Amani Research Institute

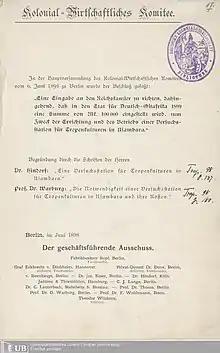
Recommendation for a tropical research station in German East Africa 1898

Amani Research institute is a research institute located at Amani, in the Muheza District, on the Western Usambara Mountains of the northeastern region in present-day Tanzania. The mountains form part of the Eastern Arc Mountains, which stretch from Kenya through Tanzania, and are covered by tropical cloud forests that have endured a long period of unique evolutionary endemism.